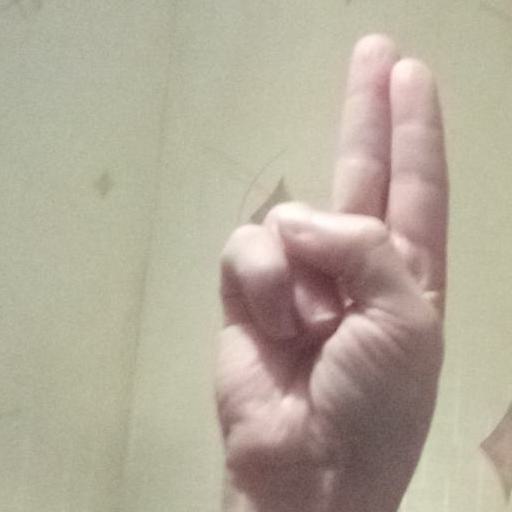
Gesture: two_up